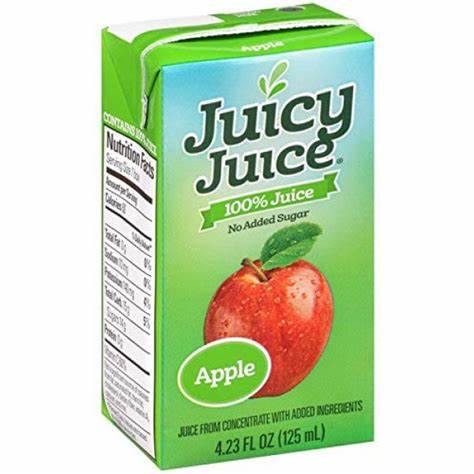
Waste category: cardboard